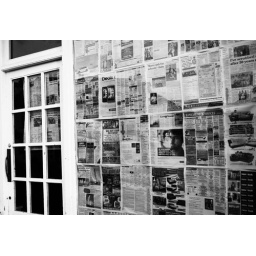
it used to be fish and chips that were wrapped in newspaper - now it's whole shops!